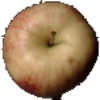
Label: red_apple